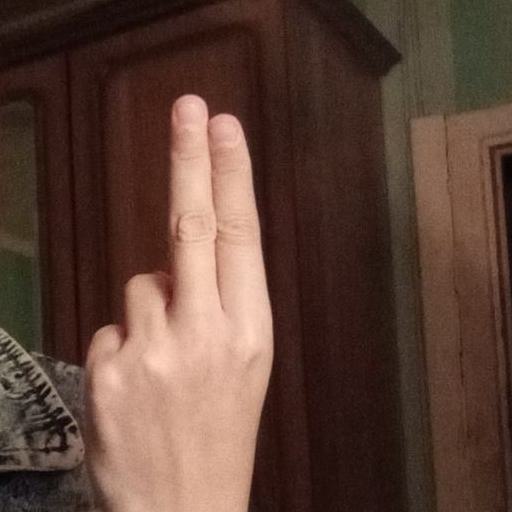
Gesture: two_up_inverted